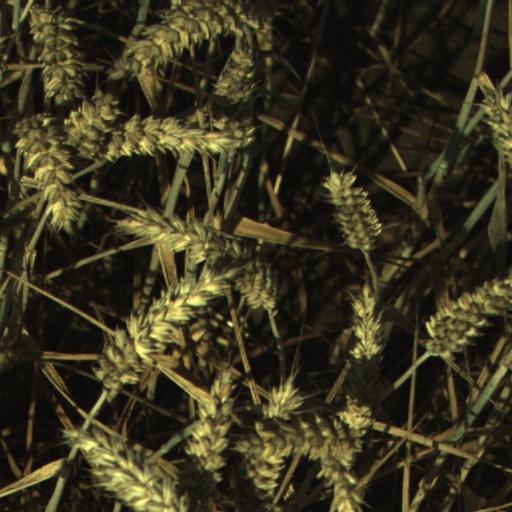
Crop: wheat